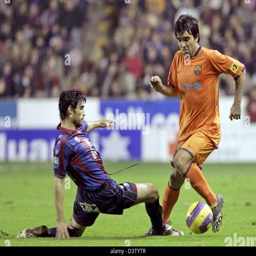
deco vies for the ball with football player during the match